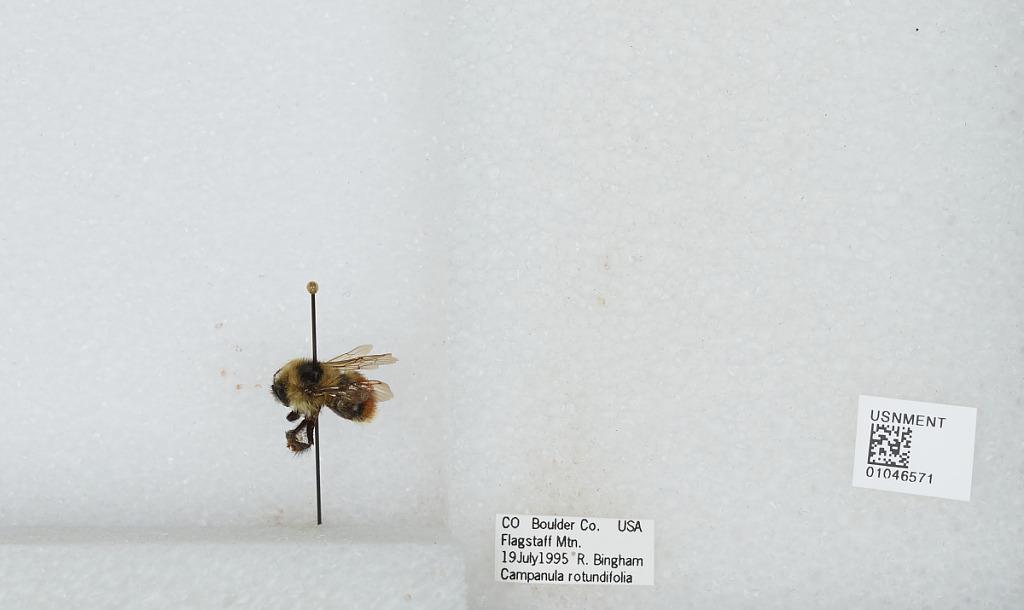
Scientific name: Bombus sp.
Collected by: R. Bingham
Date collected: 1995-7-19
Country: United States
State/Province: Colorado
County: Boulder
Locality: Flagstaff Mountain
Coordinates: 40.0017, -105.308